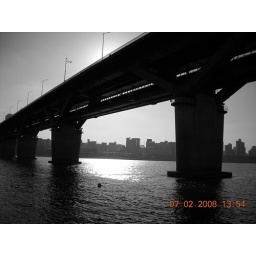
bridge over Han river